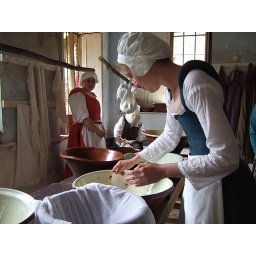
I am in the orange and Anne is in the blue